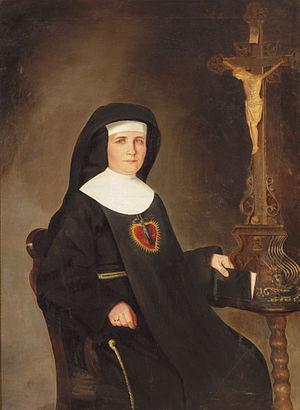
Ludwika Szczęsna est une religieuse polonaise cofondatrice, avec Józef Sebastian Pelczar des servantes du Sacré Cœur de Jésus de Cracovie et reconnue bienheureuse par l'Église catholique.
Cette liste de saints concerne les saints, bienheureux, et vénérables reconnus comme tels par l'Église catholique, ayant vécu au XXᵉ siècle. Sur cette période, l'Église a donné comme modèles évangéliques 152 saints et 2 038 bienheureux.
Cette page dresse la liste des personnes béatifiées par le pape François.